Alberta New Democratic Party

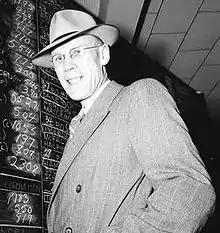
Elmer Ernest Roper was the leader of the Alberta CCF from 1942 to 1955 before becoming the Mayor of Edmonton in 1959

The Co-operative Commonwealth Federation (CCF) was founded in Calgary on 1 August 1932. However, it faced challenges in Alberta due to lack of support from the governing United Farmers of Alberta party and the Labour Party. While some UFA Members of Parliament supported the CCF and ran unsuccessfully as CCF candidates in the 1935 federal election, most UFA leaders and members were ambivalent. The CCF did not run candidates in the 1935 provincial election due to its ties with the UFA and Labour Party. The UFA lost all its seats in the election, and CCF candidates associated with the UFA were defeated due to the unpopularity of the UFA government and the rising popularity of William Aberhart's Social Credit movement.